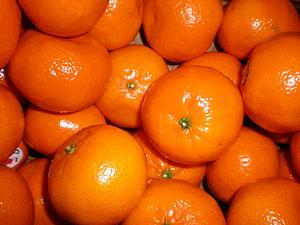
Le nom de couleur mandarine désigne des nuances d'oranges, d'après la couleur du fruit du mandarinier, dont la couleur varie selon la maturité et selon la variété.